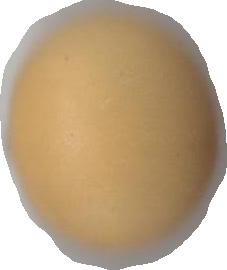
Variety: Dega